Funchal

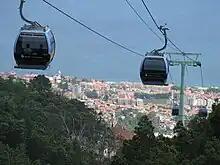
Famous cable car ride between Funchal and Monte, high up on Funchal's mountains

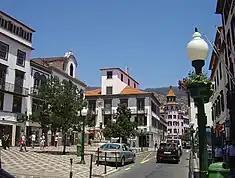
Aljube Street

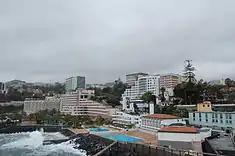
"Penha de França", western zone of Funchal

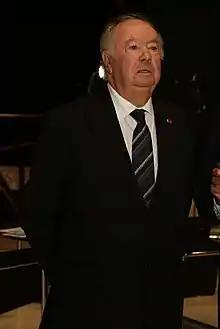
Alberto João Jardim, 2018

The urbanised core of the city of Funchal includes several of the civil parishes that surround the municipality (Câmara de Lobos, Santa Cruz, Machico and Ribeira Brava), and includes a population of 150,000 inhabitants, the largest Portuguese city outside of mainland Portugal. The municipality itself is a grouping of several smaller administrative entities, that includes Funchal, Câmara de Lobos, Caniço and Santa Cruz, located along the southern coast of Madeira. Funchal is a cosmopolitan and panoramic city, with parks, shops and hotels.